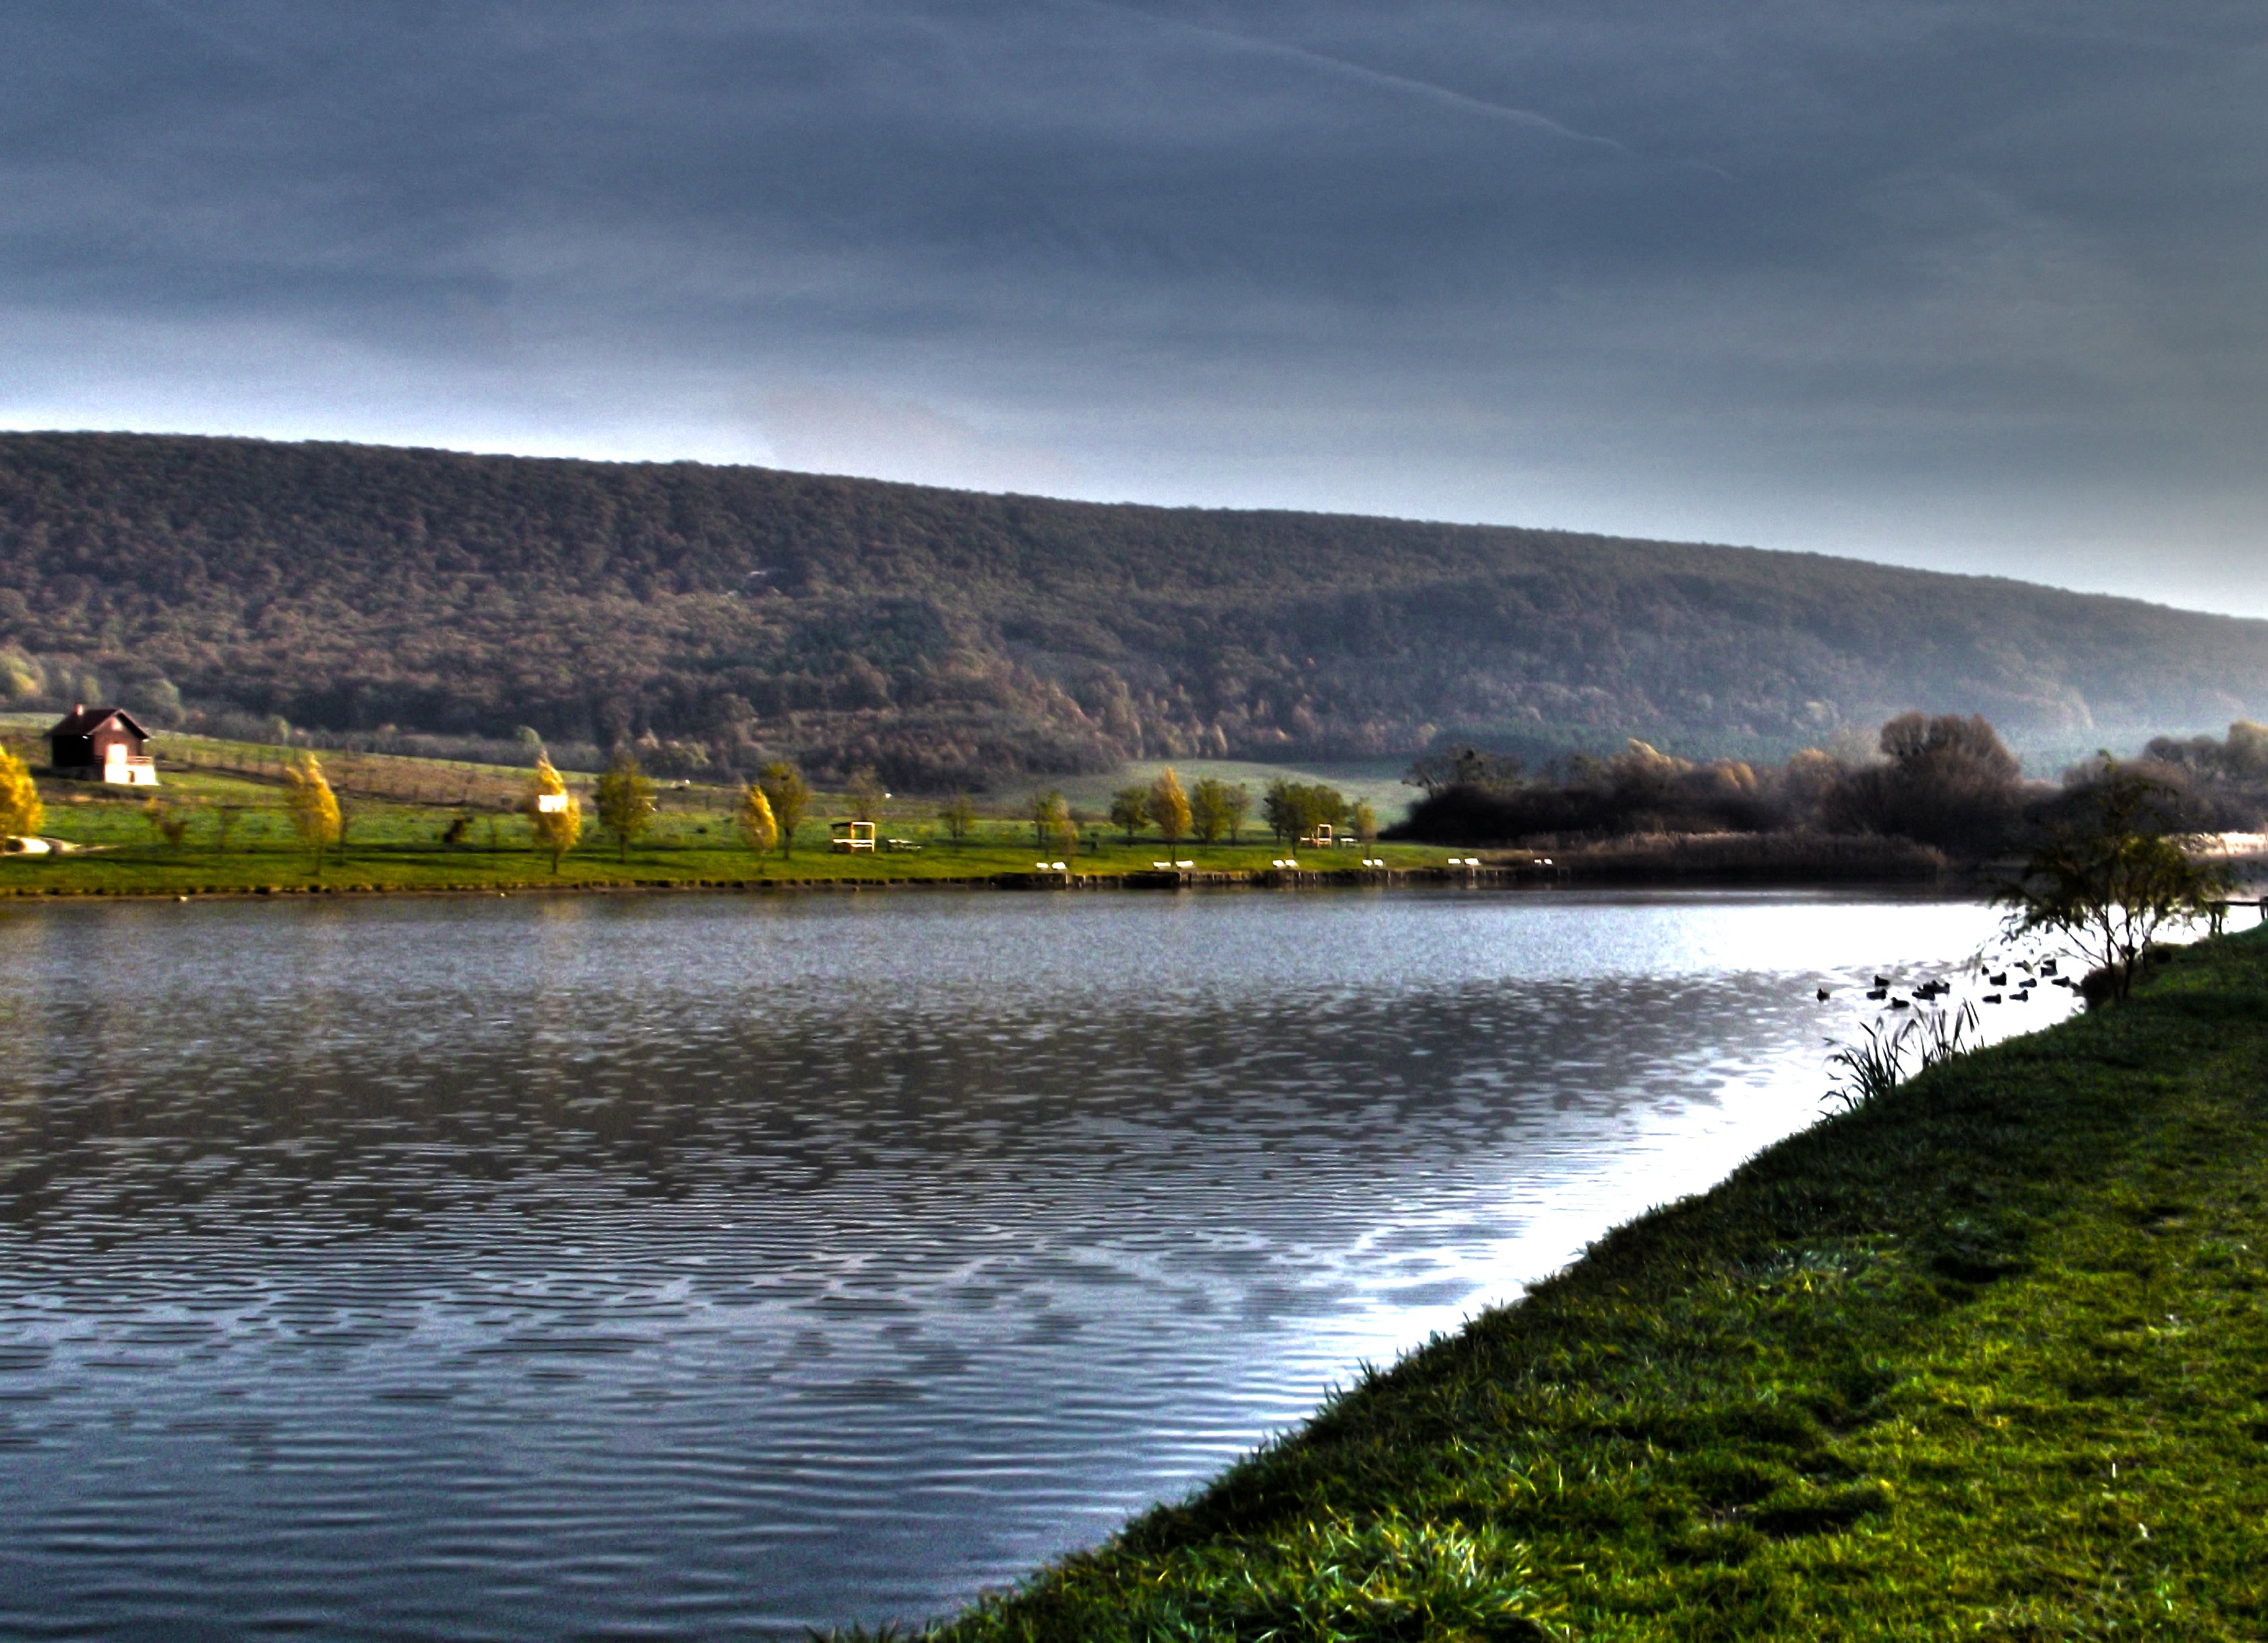
landscape, sea, coast, water, nature, mountain, cloud, morning, shore, lake, river, reflection, fjord, reservoir, waterway, body of water, hills, loch, rural landscape